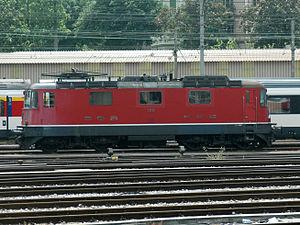
Les Re 4/4ᴵᴵ sont des locomotives électriques des chemins de fer fédéraux suisses entrées en service en 1964. Il s'agit de la plus grande série de locomotives en Suisse, avec 276 exemplaires. Elles sont destinées au trafic voyageurs et marchandises. Équipées de la commande d'unité multiple VST, elles sont souvent attachées à des Re 6/6 pour le trafic de marchandises lourdes.